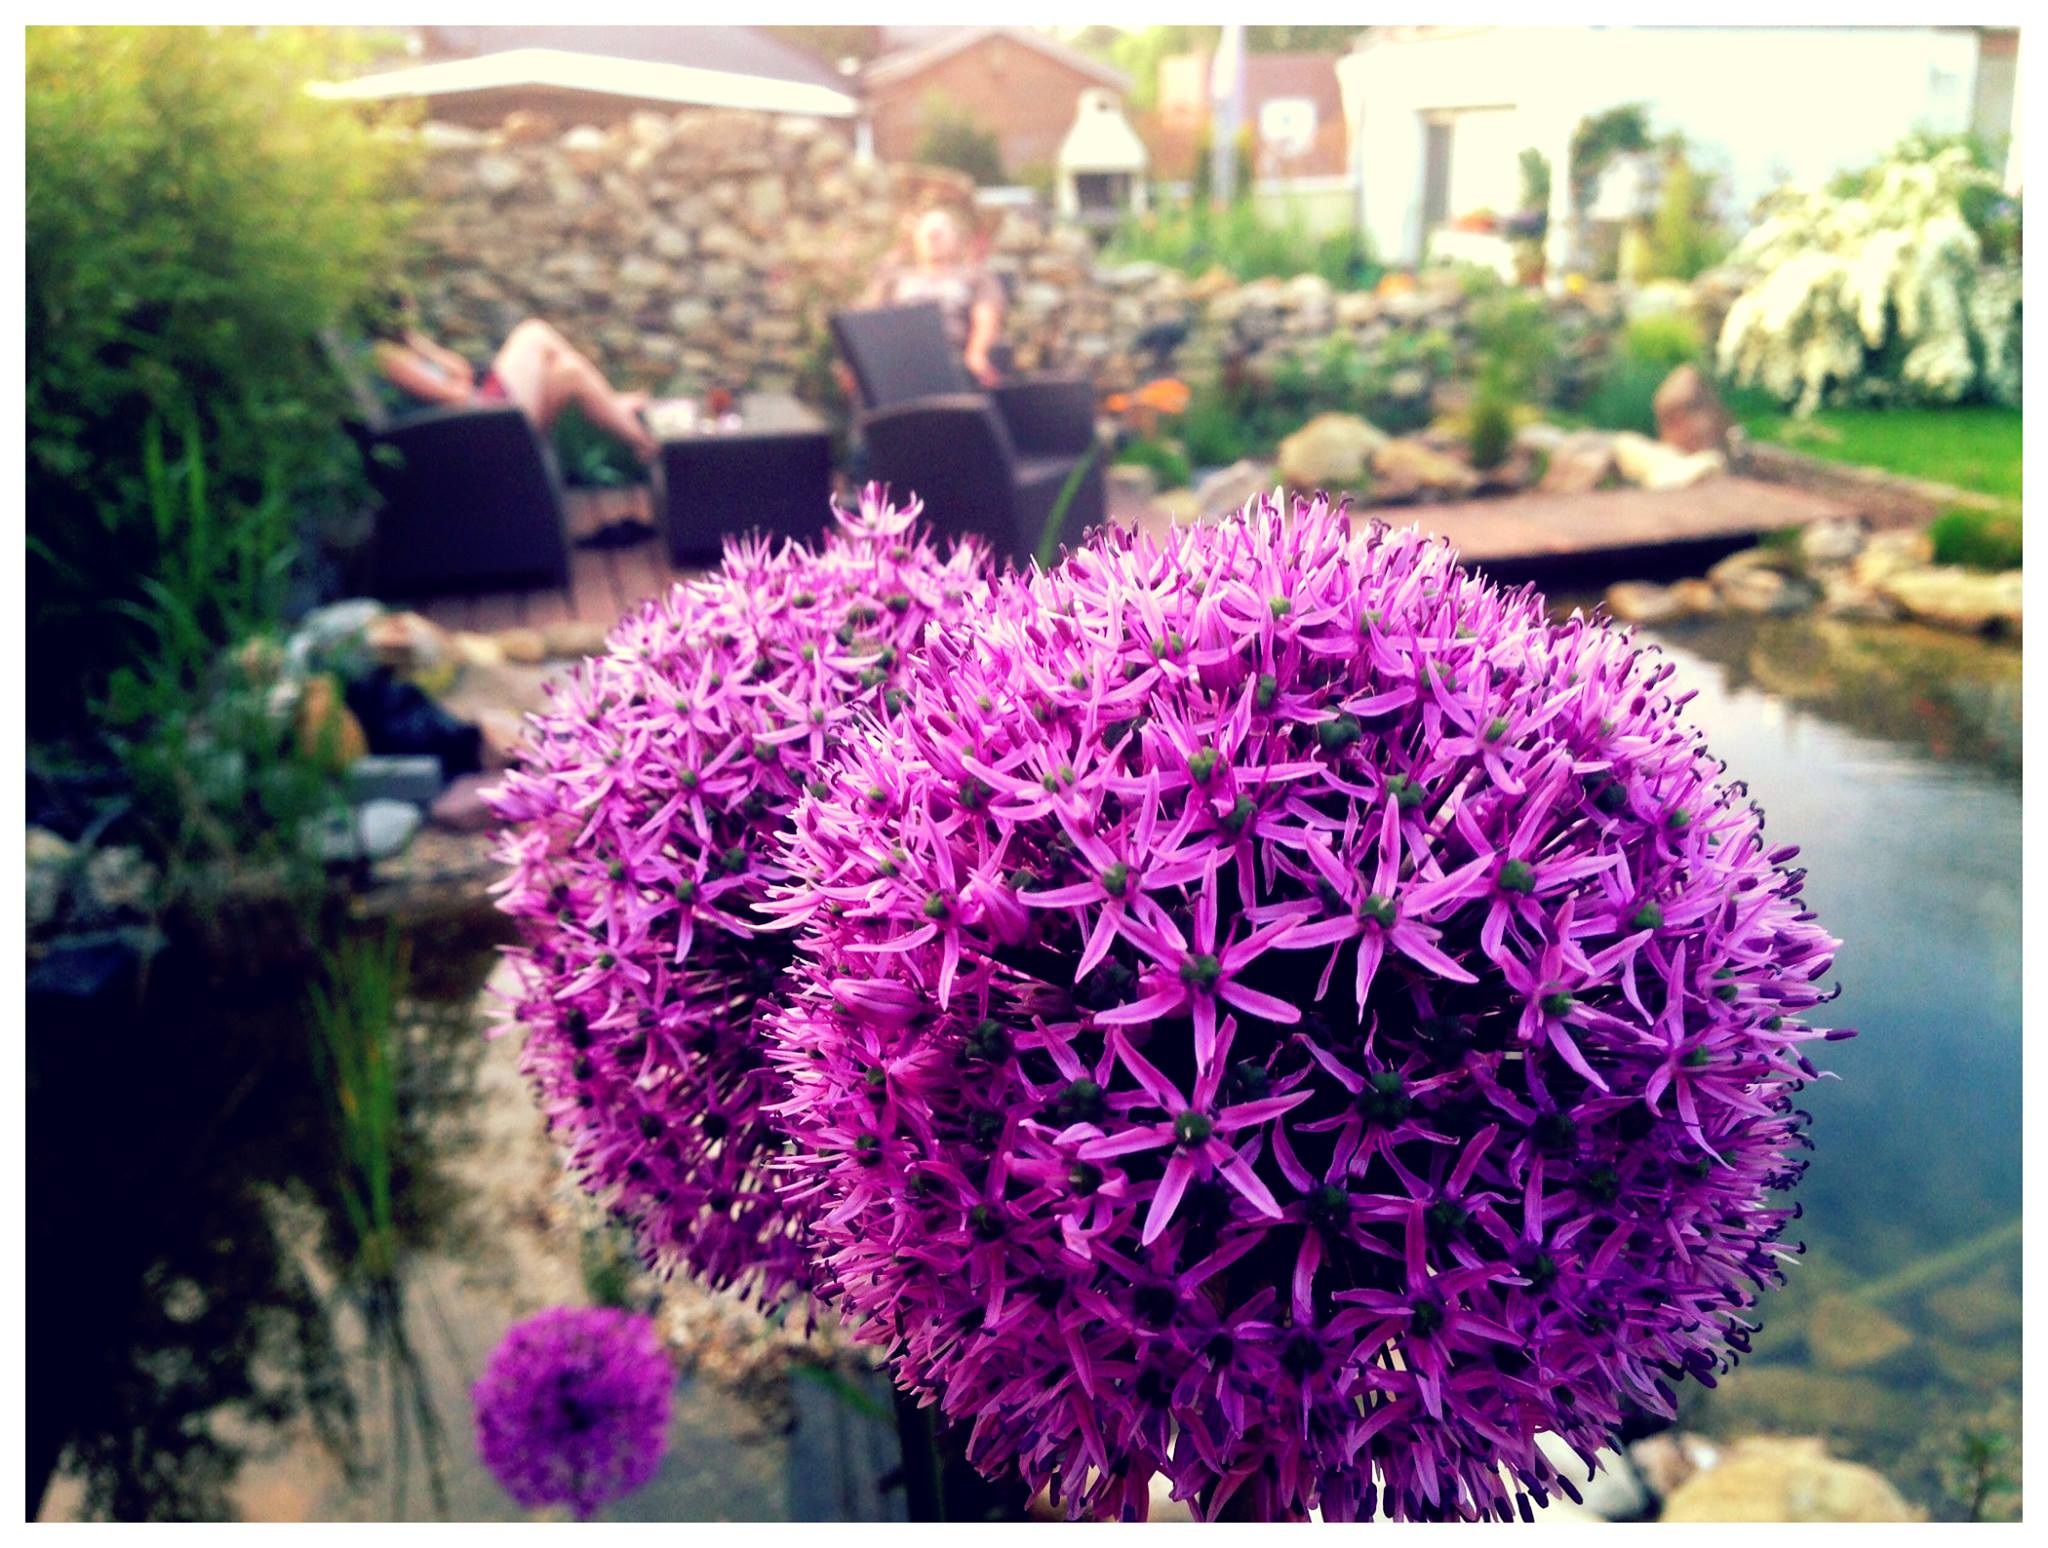
nature, blossom, plant, flower, purple, bloom, summer, spring, botany, colorful, garden, close, flora, floristry, allium, garden plant, starlight, flowering plant, ornamental onion, schnittblume, allium giganteum, part of the flower, annual plant, land plant